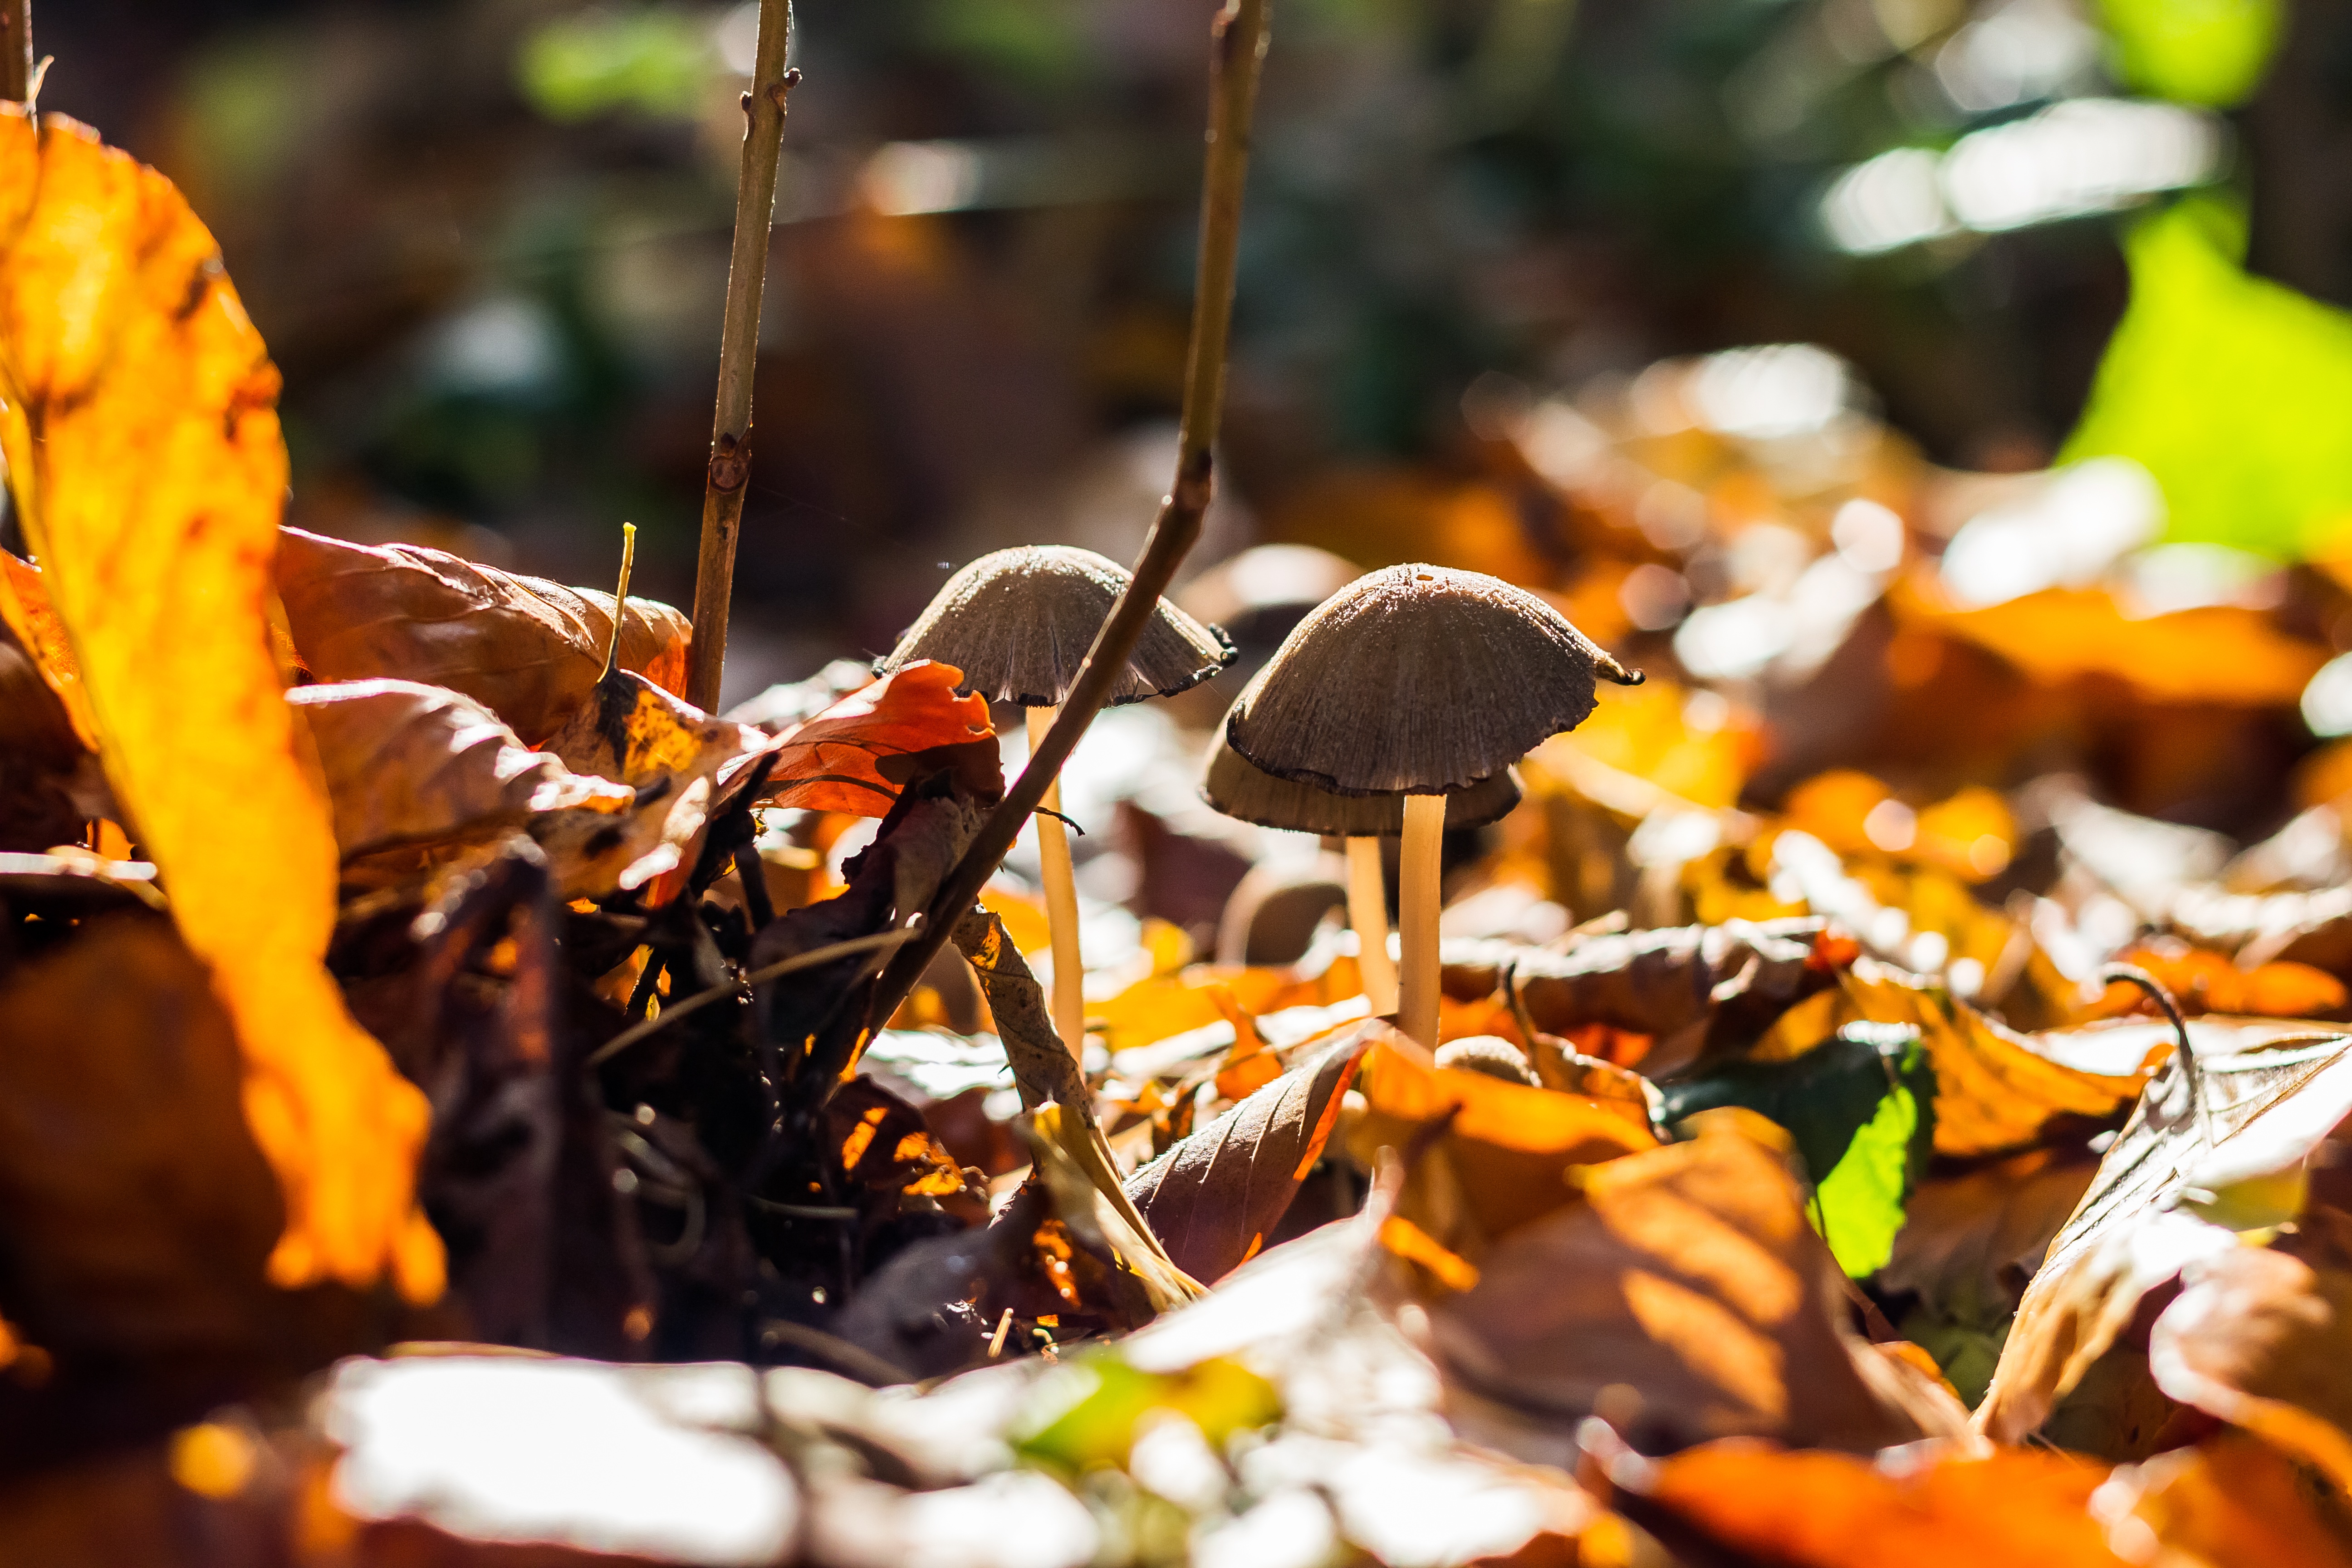
nature, forest, plant, leaf, flower, moss, gift, golden, autumn, colorful, garden, flora, season, trees, deciduous forest, leaves, mushrooms, fly agaric, toxic, october, mood, moist, fall foliage, autumn forest, beech, tree fungi, mushroom picking, strains, mushrooms in a basket, beechnut